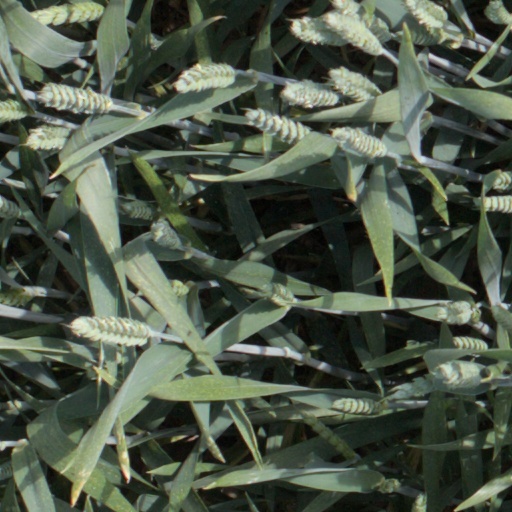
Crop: wheat